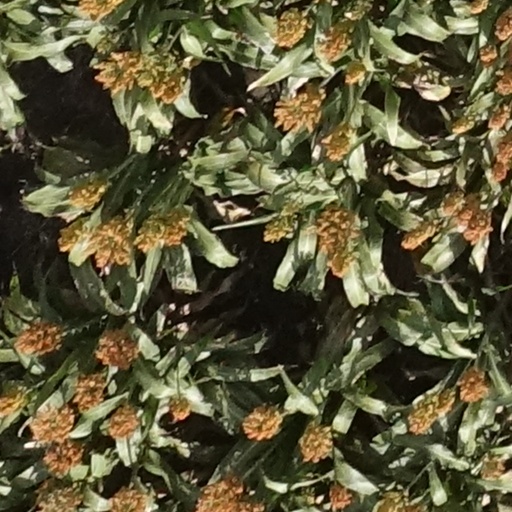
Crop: sorghum